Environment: real
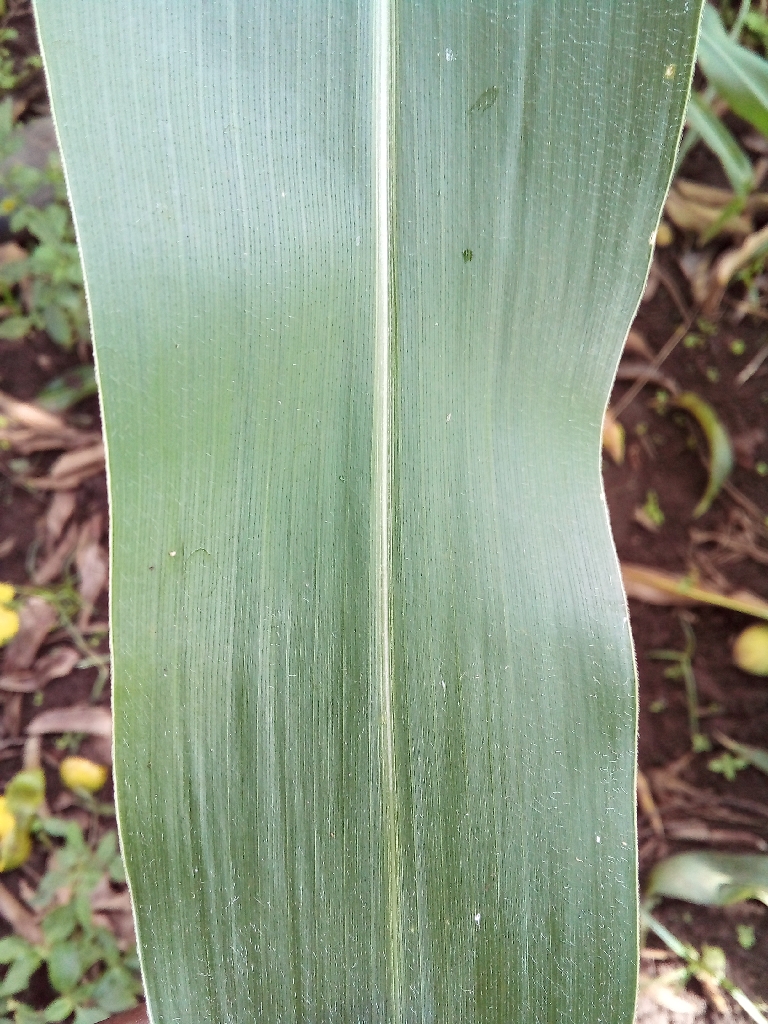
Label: healthy